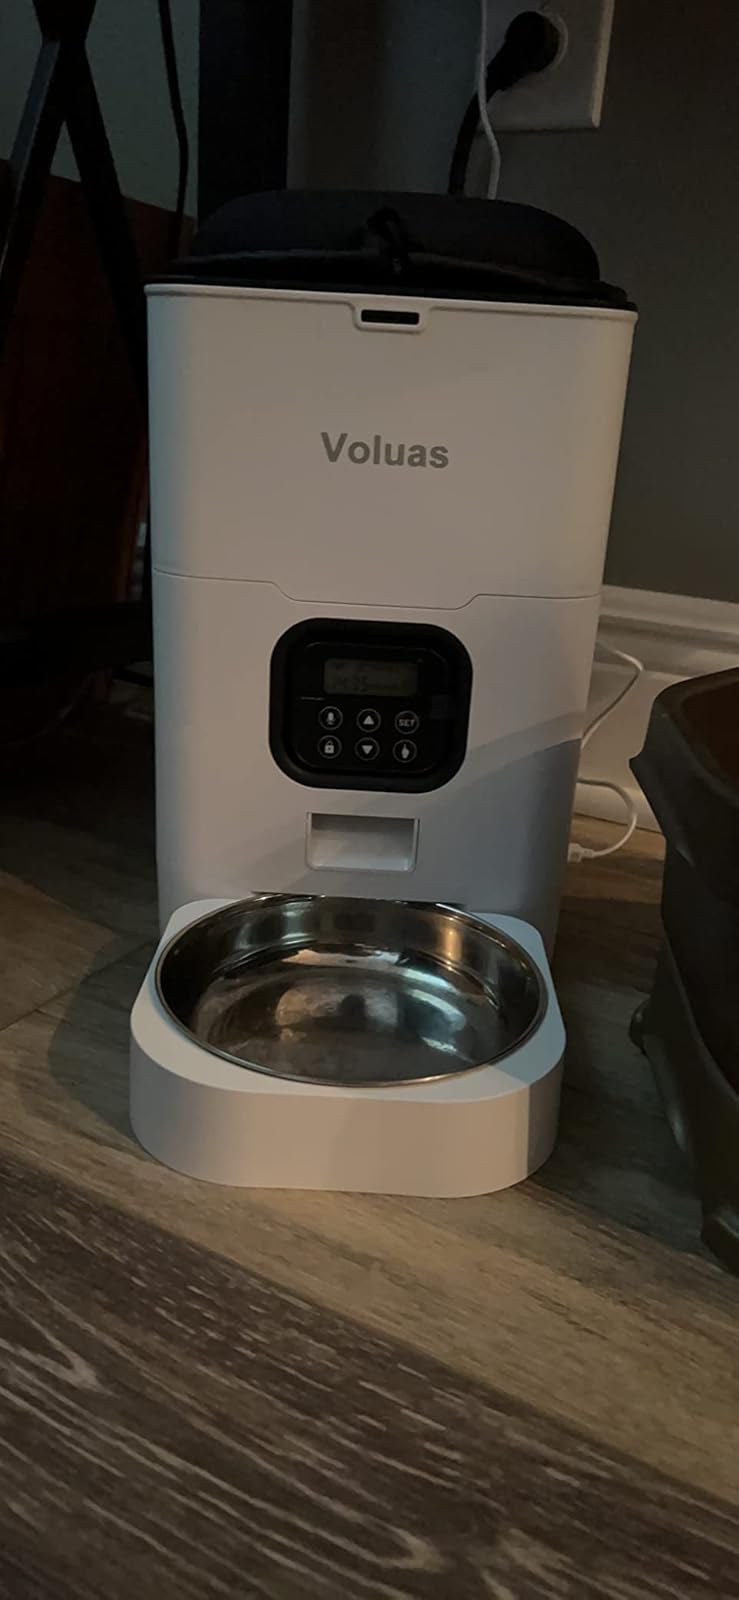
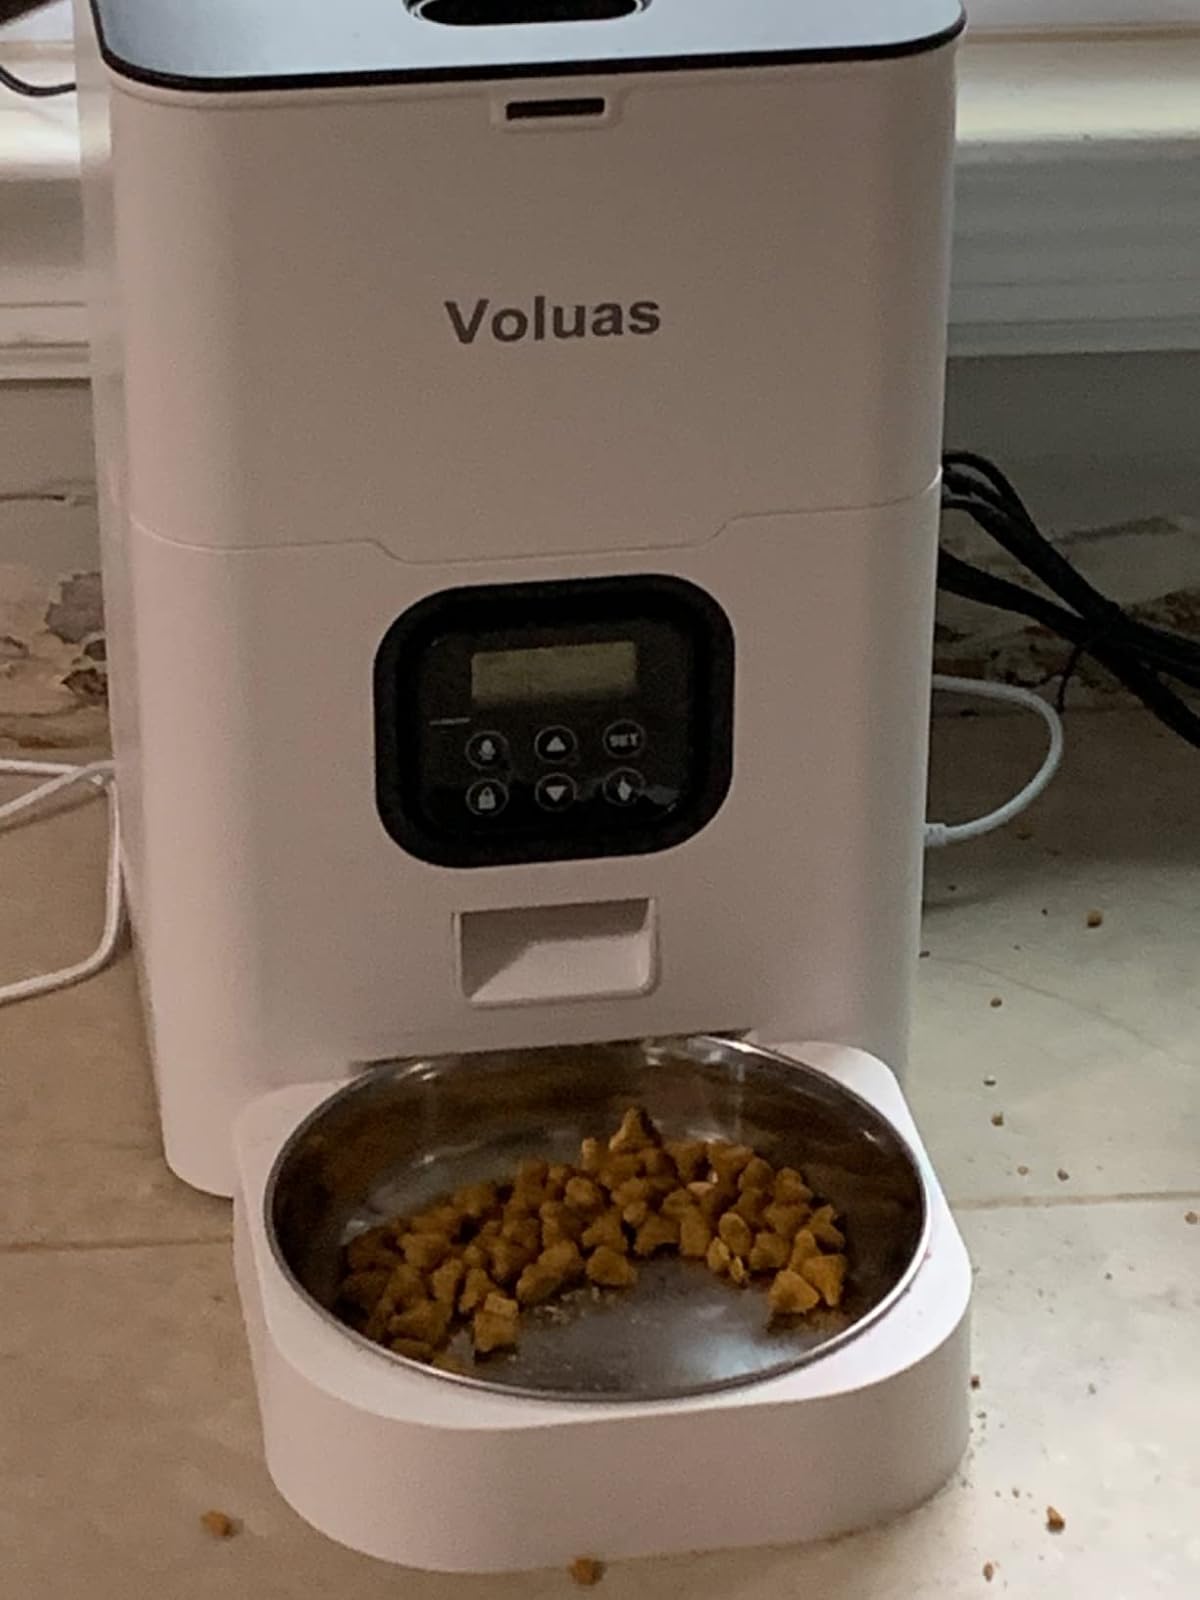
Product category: items_feeder
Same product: yes